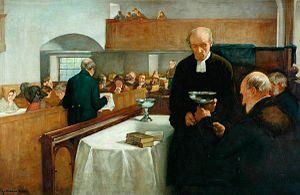
Dans la religion chrétienne, la communion désigne le dernier repas du Christ avec ses disciples, la veille de sa Passion. Le mot désigne aussi, par extension, le sacrement de l'Eucharistie. Lors de la communion, le fidèle reçoit une hostie de la part du prêtre, un morceau de pain ou parfois une hostie de la part du pasteur, ou bien du pain et du vin de la part du prêtre.
Culte est le nom donné aux offices religieux chrétiens protestants ou évangéliques. Ils sont définis comme un moment que le chrétien passe avec Dieu au cours duquel le fidèle rend honneur à Dieu par la louange et l'adoration, où il dialogue avec Lui par la prière, et où il reçoit un enseignement spirituel et théologique fondé sur la lecture et l'explication de textes bibliques.
La présence pneumatique, parfois appelée présence spirituelle ou présence réelle mystique, désigne la doctrine calviniste de la présence réelle dans la communion, plus souvent dénommée Sainte-Cène dans les églises réformées de préférence au terme eucharistie, préféré par les catholiques. Les confessions de foi réformées, qui sont les déclarations officielles des croyances des églises réformées, affirment que le corps du Christ et le sang sont réellement présents dans ce sacrement, mais que cette présence est réalisée d'une manière spirituelle et non matérielle.
Le presbytérianisme est une forme du protestantisme calviniste qui s'est développée en Écosse, puis notamment en Irlande du Nord et aux États-Unis. Les bases théologiques et ecclésiales en sont communes avec les églises réformées, mais l'usage a consacré le terme presbytérien pour désigner les églises, essentiellement anglophones, qui se situent dans une tradition héritée de l’Église d'Écosse. Les calvinistes anglais, qui sont généralement appelés puritains, sont pour la plupart restés dans le sein de l’Église d'Angleterre, qui conserve une confession de foi calviniste, la Confession de foi de Westminster, exceptés ceux qui ont voulu rendre l’Église totalement indépendante de l’État, qui sont devenus les congrégationalistes. Les efforts missionnaires très importants des presbytériens ont conduit à la création de nombreuses Églises presbytériennes dans le monde.